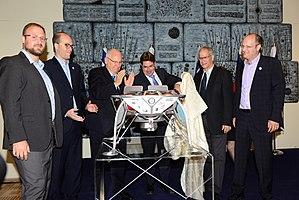
SpaceIL est une société à but non lucratif israélienne créée pour développer un atterrisseur lunaire, baptisé Beresheet dans le cadre du concours international Google Lunar X Prize lancé en 2007. Les ingénieurs et techniciens parviennent avec des moyens réduits à construire un engin spatial de 585 kg. La sonde spatiale est placée en orbite le 22 février 2019 par une fusée Falcon 9. C'est alors la première sonde interplanétaire lancée dans l'espace sans avoir été conçue par une agence spatiale. Elle parvient à s'insérer en orbite lunaire le 4 avril. Le 11 avril alors qu'elle descend vers la surface de la Lune, une défaillance met provisoirement hors service sa propulsion et elle s'écrase sur le sol lunaire.